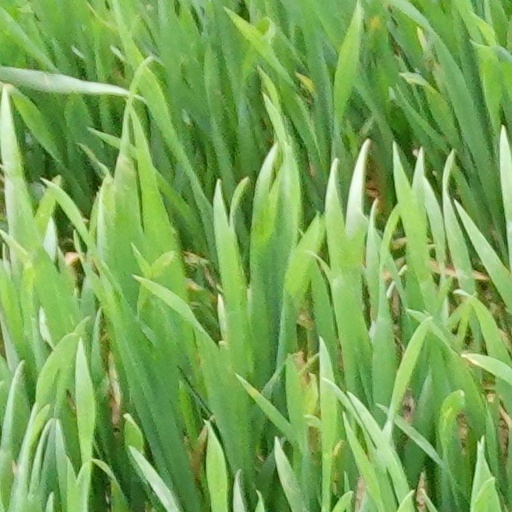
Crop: wheat